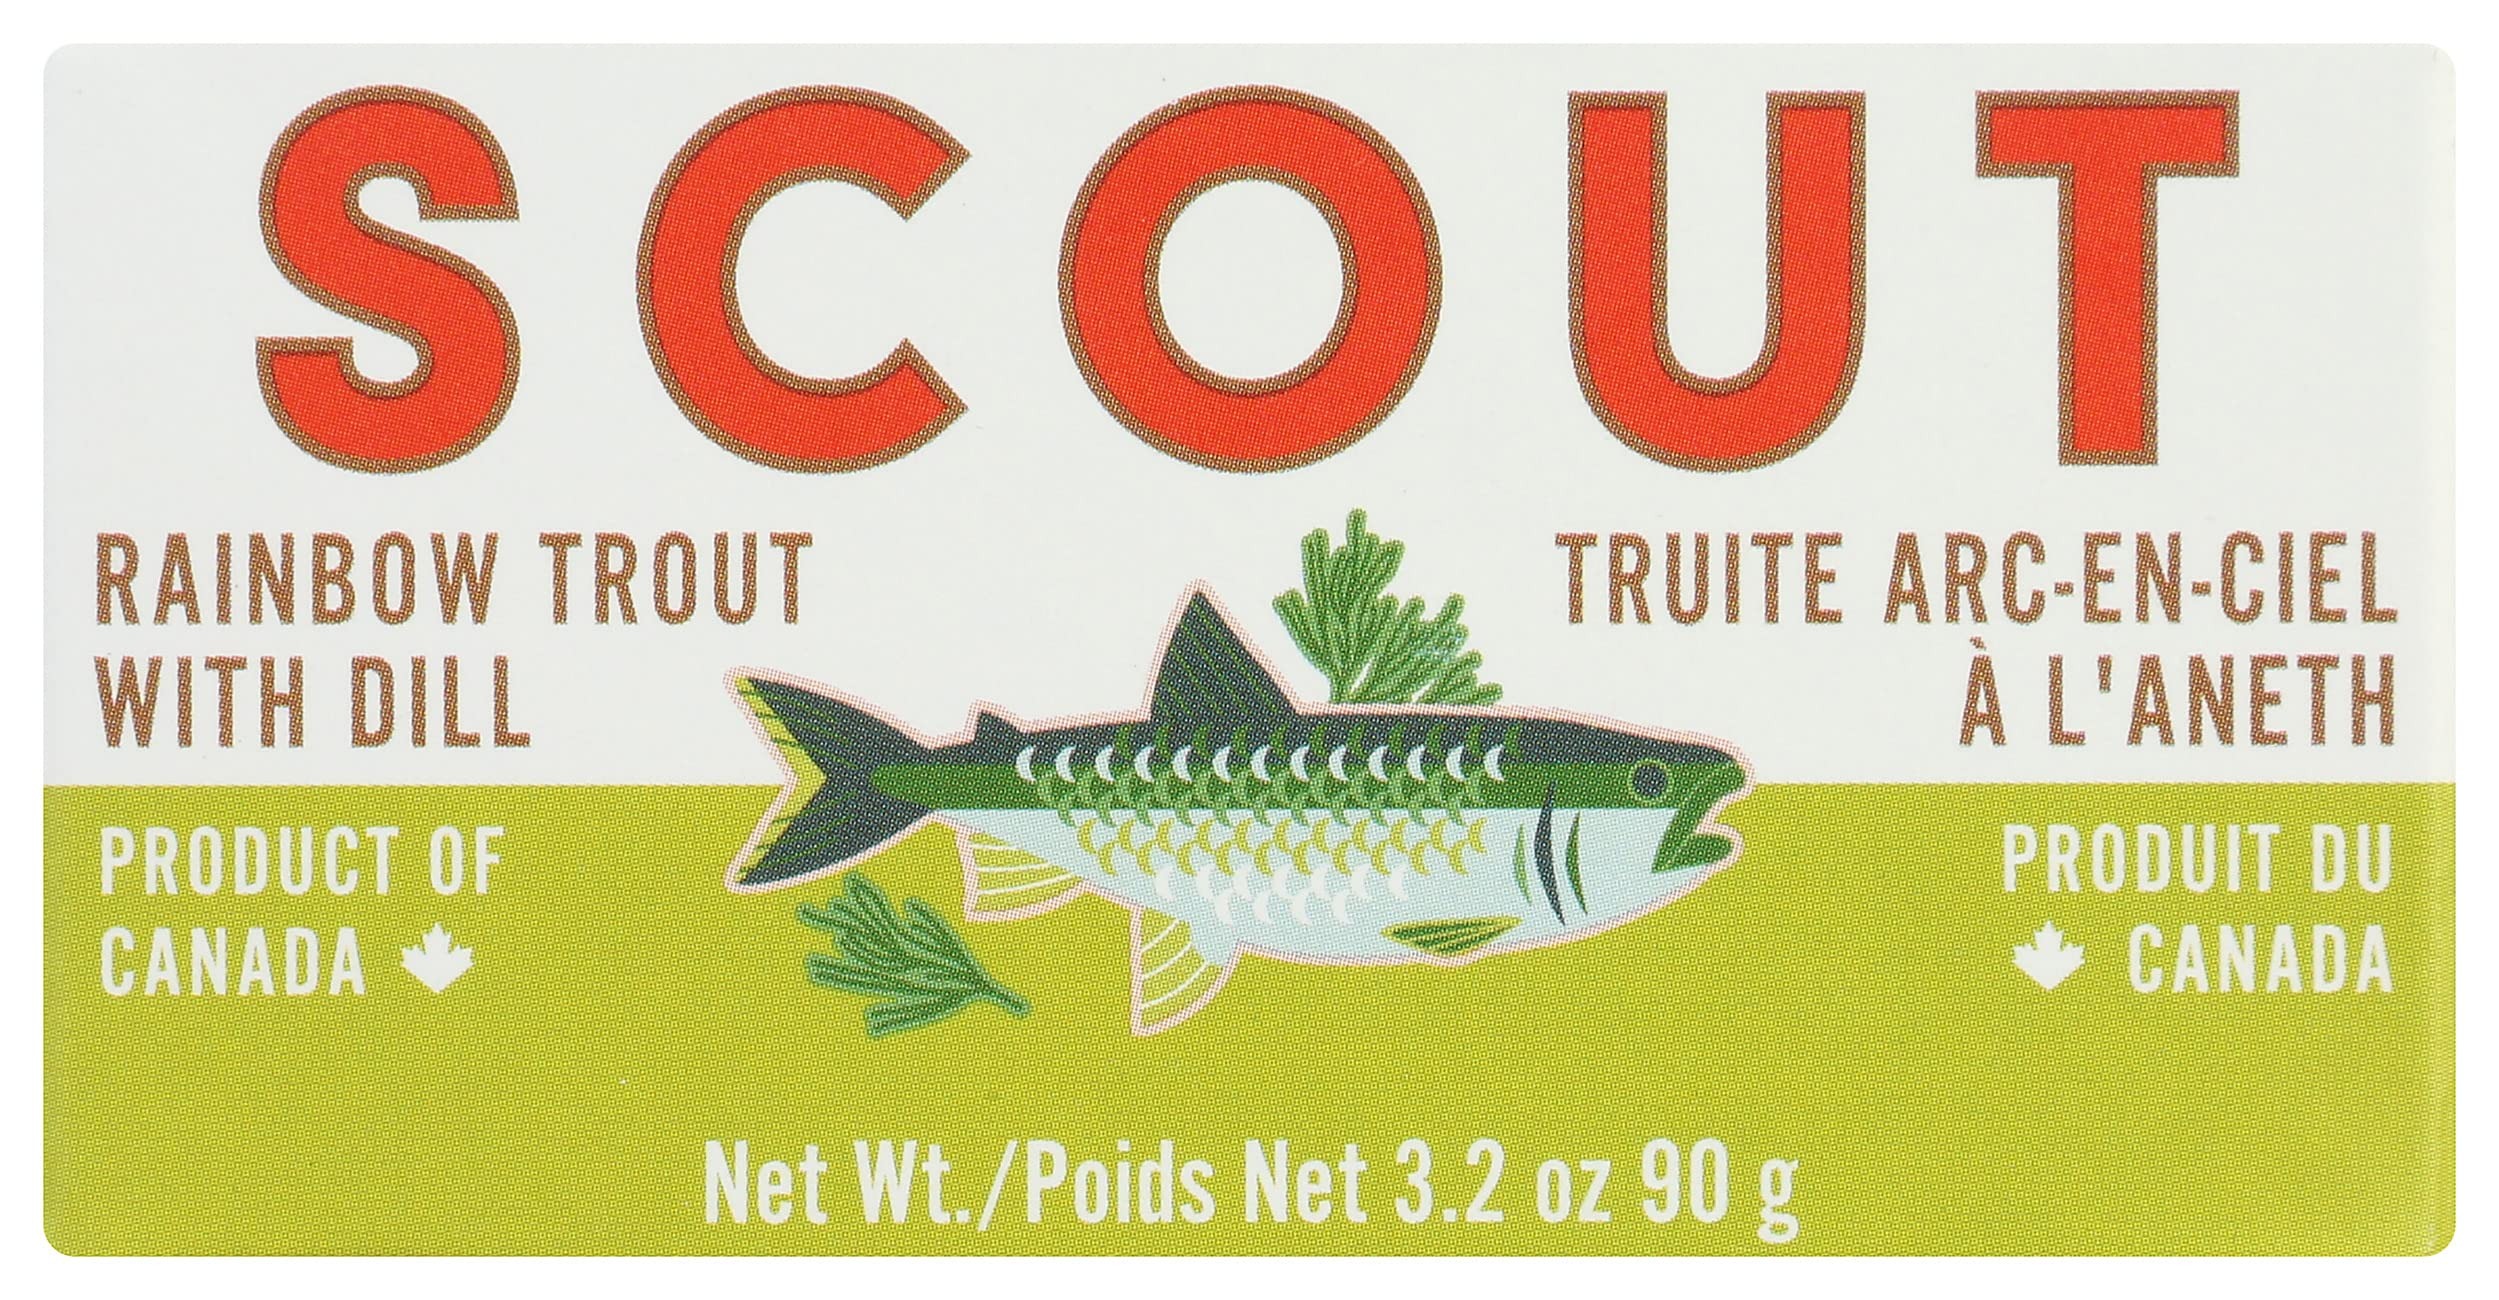
Item Name: Scout Rainbow Trout with Dill and Sunflower Oil, 3.2 OZ
Bullet Point 1: No hydrogenated fats or high fructose corn syrup allowed in any food
Bullet Point 2: No bleached or bromated flour
Product Description: Meals
Value: 3.2
Unit: Ounce

Price: 9.49